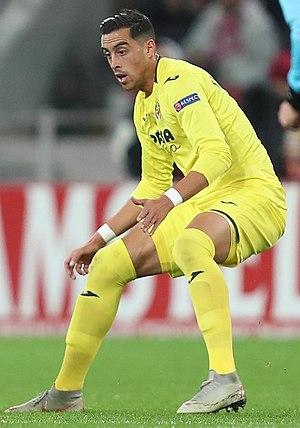
Ramiro José Funes Mori, né le 5 mars 1991 à Mendoza, est un footballeur international argentin qui évolue au poste de défenseur au Villarreal CF.